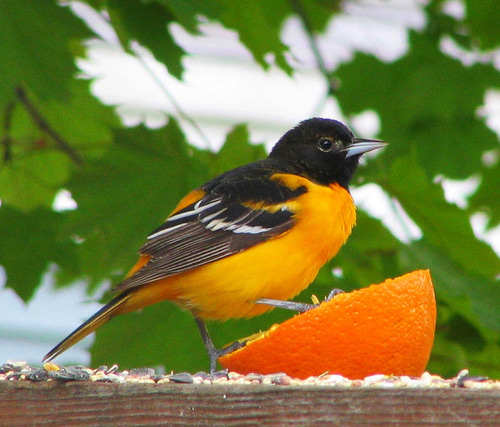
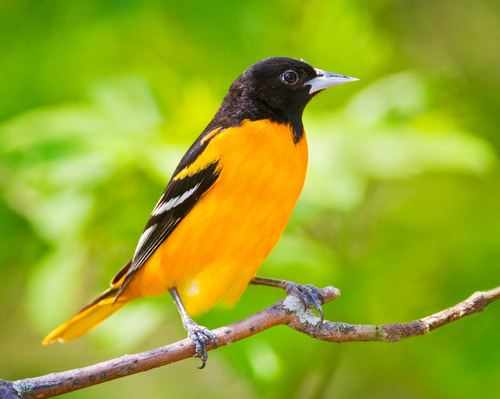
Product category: misc
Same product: yes